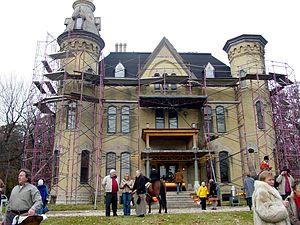
Wayne est un village des comtés de DuPage et de Kane dans l'Illinois, aux États-Unis. Il est situé à l'ouest de Chicago.